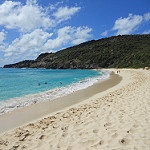
Label: sea